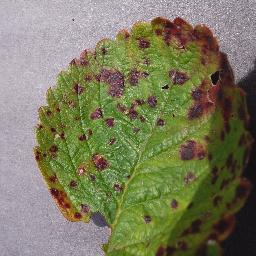
Label: Strawberry___Leaf_scorch